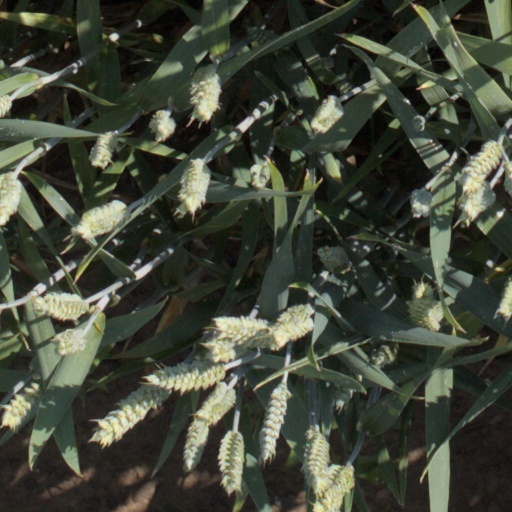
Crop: wheat